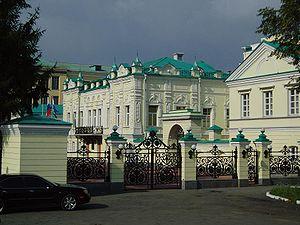
Iekaterinbourg ou Ekaterinbourg est une ville de Russie, en Sibérie occidentale. Arrosée par l’Isset, un affluent de la Tobol, elle est la capitale administrative de l'oblast de Sverdlovsk, dans l'Oural. À l'époque soviétique, elle s'appelait Sverdlovsk. Avec une population de 1 444 439 habitants en 2016, elle est la quatrième ville de Russie, derrière Moscou, Saint-Pétersbourg et Novossibirsk. C'est le principal centre culturel et industriel de l'oblast.